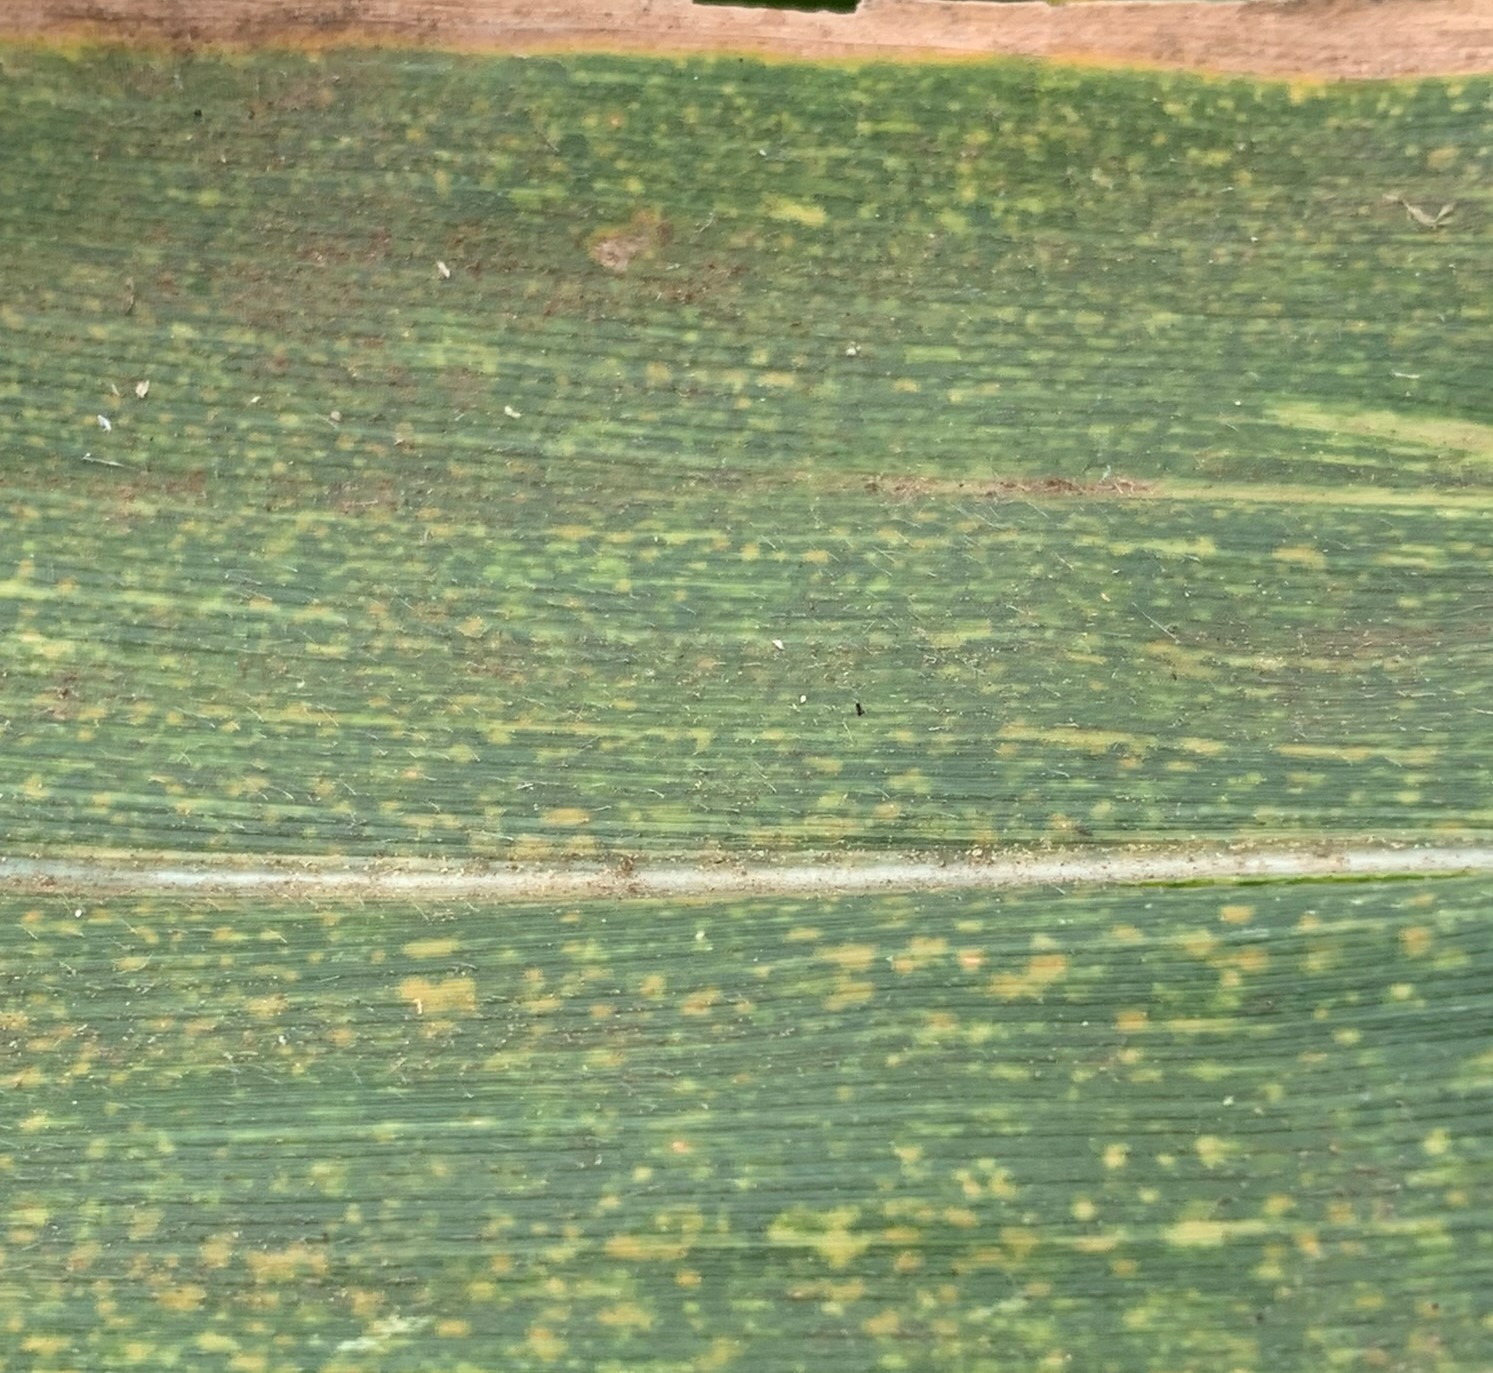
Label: MLN